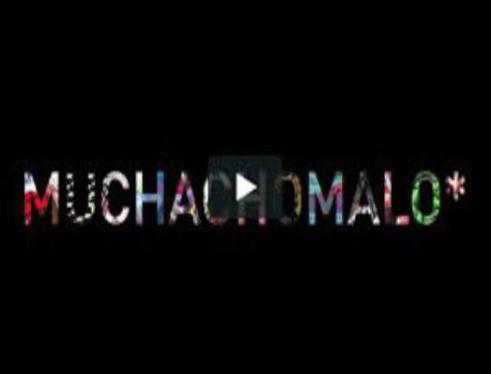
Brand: muchachomalo
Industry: Clothes